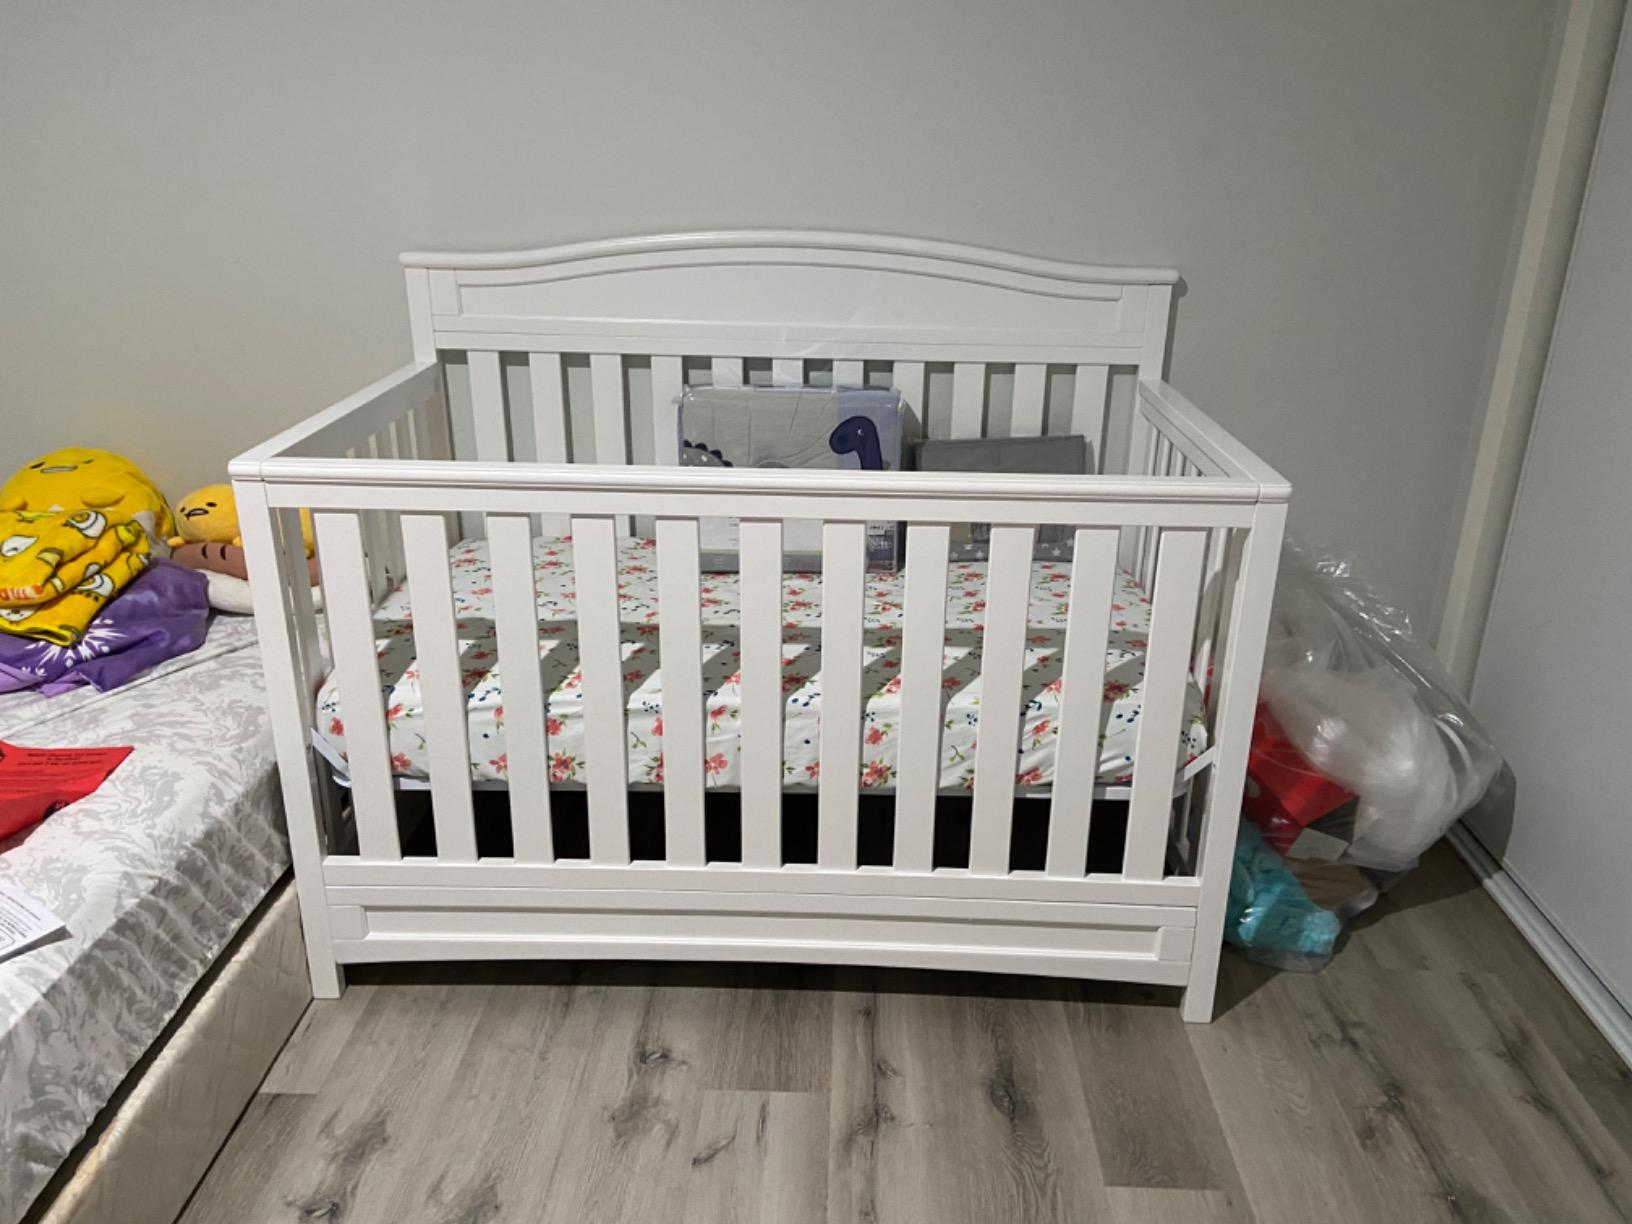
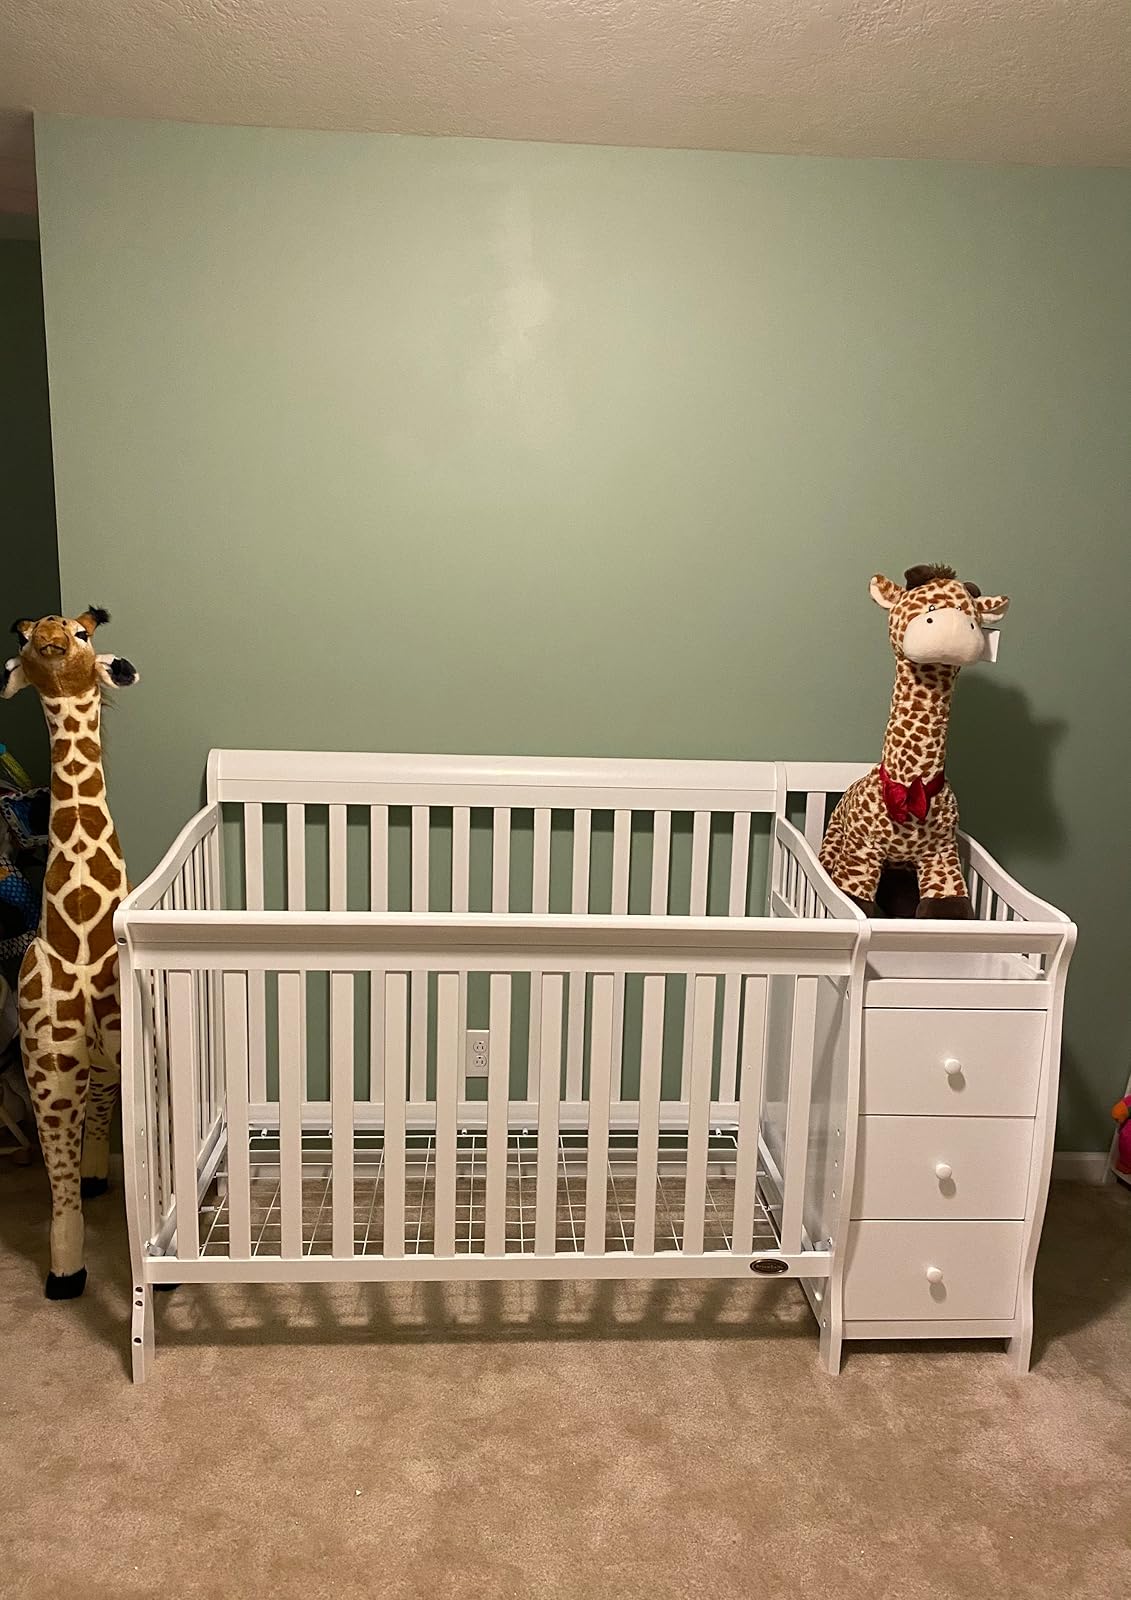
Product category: products_crib
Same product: no